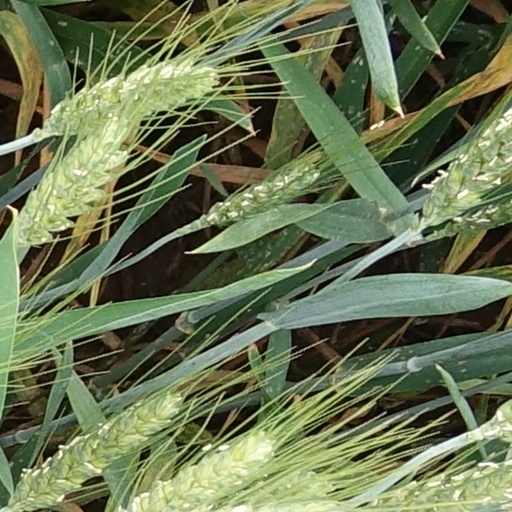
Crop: wheat